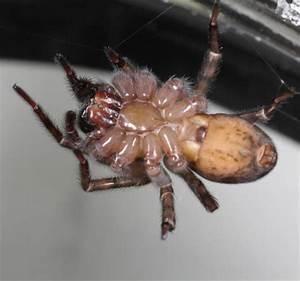
spider